Rod Laver Arena

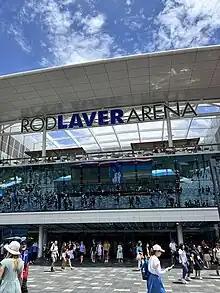
Rod Laver Arena entrance in 2023.

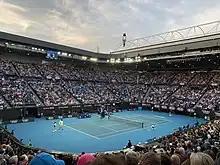
Interior of arena during the 2020 Australian Open

Replacing the aging Kooyong Stadium, construction on the arena began in 1985. It was undertaken by Civil & Civic and was completed in 1987 at a cost of AU$94 million. It opened on 11 January 1988 for the 1988 Australian Open.